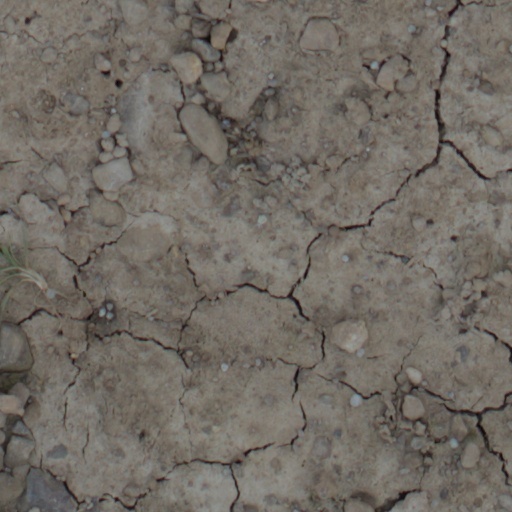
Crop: wheat